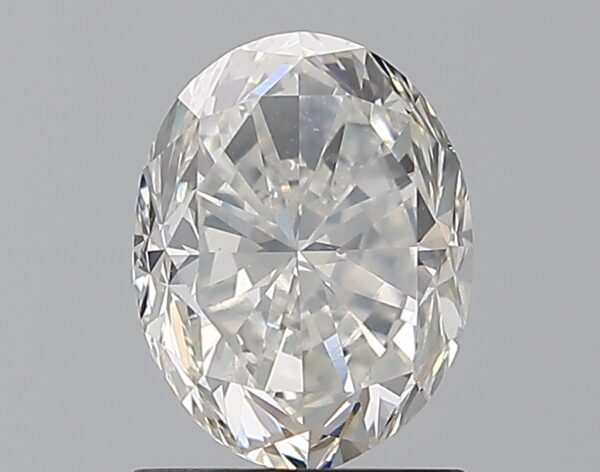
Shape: oval
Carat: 1.5
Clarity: SI2
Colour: G
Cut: FG
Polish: EX
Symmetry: VG
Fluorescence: N
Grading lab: GIA
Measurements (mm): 7.84 x 6.01 x 4.33